110th Siege Battery, Royal Garrison Artillery

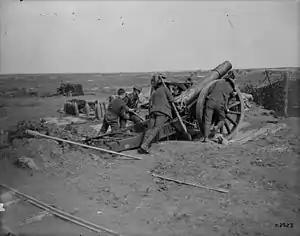
Crew positioning a 6-inch 26 cwt howitzer in February 1918.

First Army's front was relatively quiet during 1917, apart from some diversionary operations in support of Fifth Army's Third Ypres Offensive. On the opening day of the battle, 1 August, 110th Siege Bty fired 500 rounds to cut barbed wire for a trench raid by troops from First Army. A few days later it carried out a series of 30-round shoots against a series of enemy trench mortar and machine gun positions, obtaining a number of direct hits. The rest of the summer and autumn was spent in similar work, CB shoots alternating with wire cutting. On 15 August the battery fired a series of salvoes to disperse groups of enemy infantry who were massing for an attack, while on 1 October the battery was subjected to over an hour's bombardment with high explosive, gas and shrapnel shells, suffering no casualties or material loss.